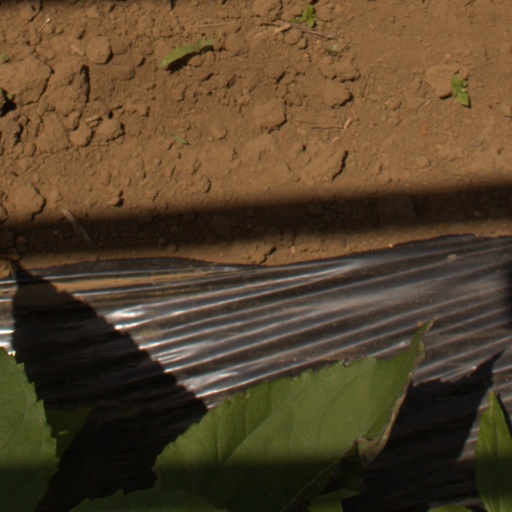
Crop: Jerusalem artichoke